Nantou City

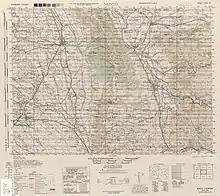
Map of Nantou (labeled as Nantō) and surrounding area (1944)

In 1901, during Japanese rule, was one of twenty local administrative offices established. In 1909, part of was merged into Nanto Chō. In 1920, Nantō Town was governed under Nantō District, Taichū Prefecture.